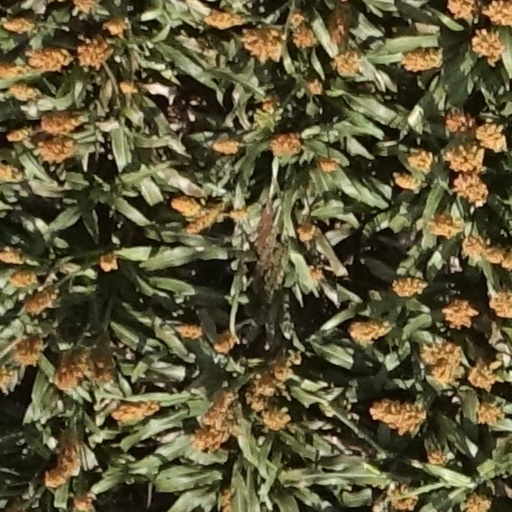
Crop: sorghum